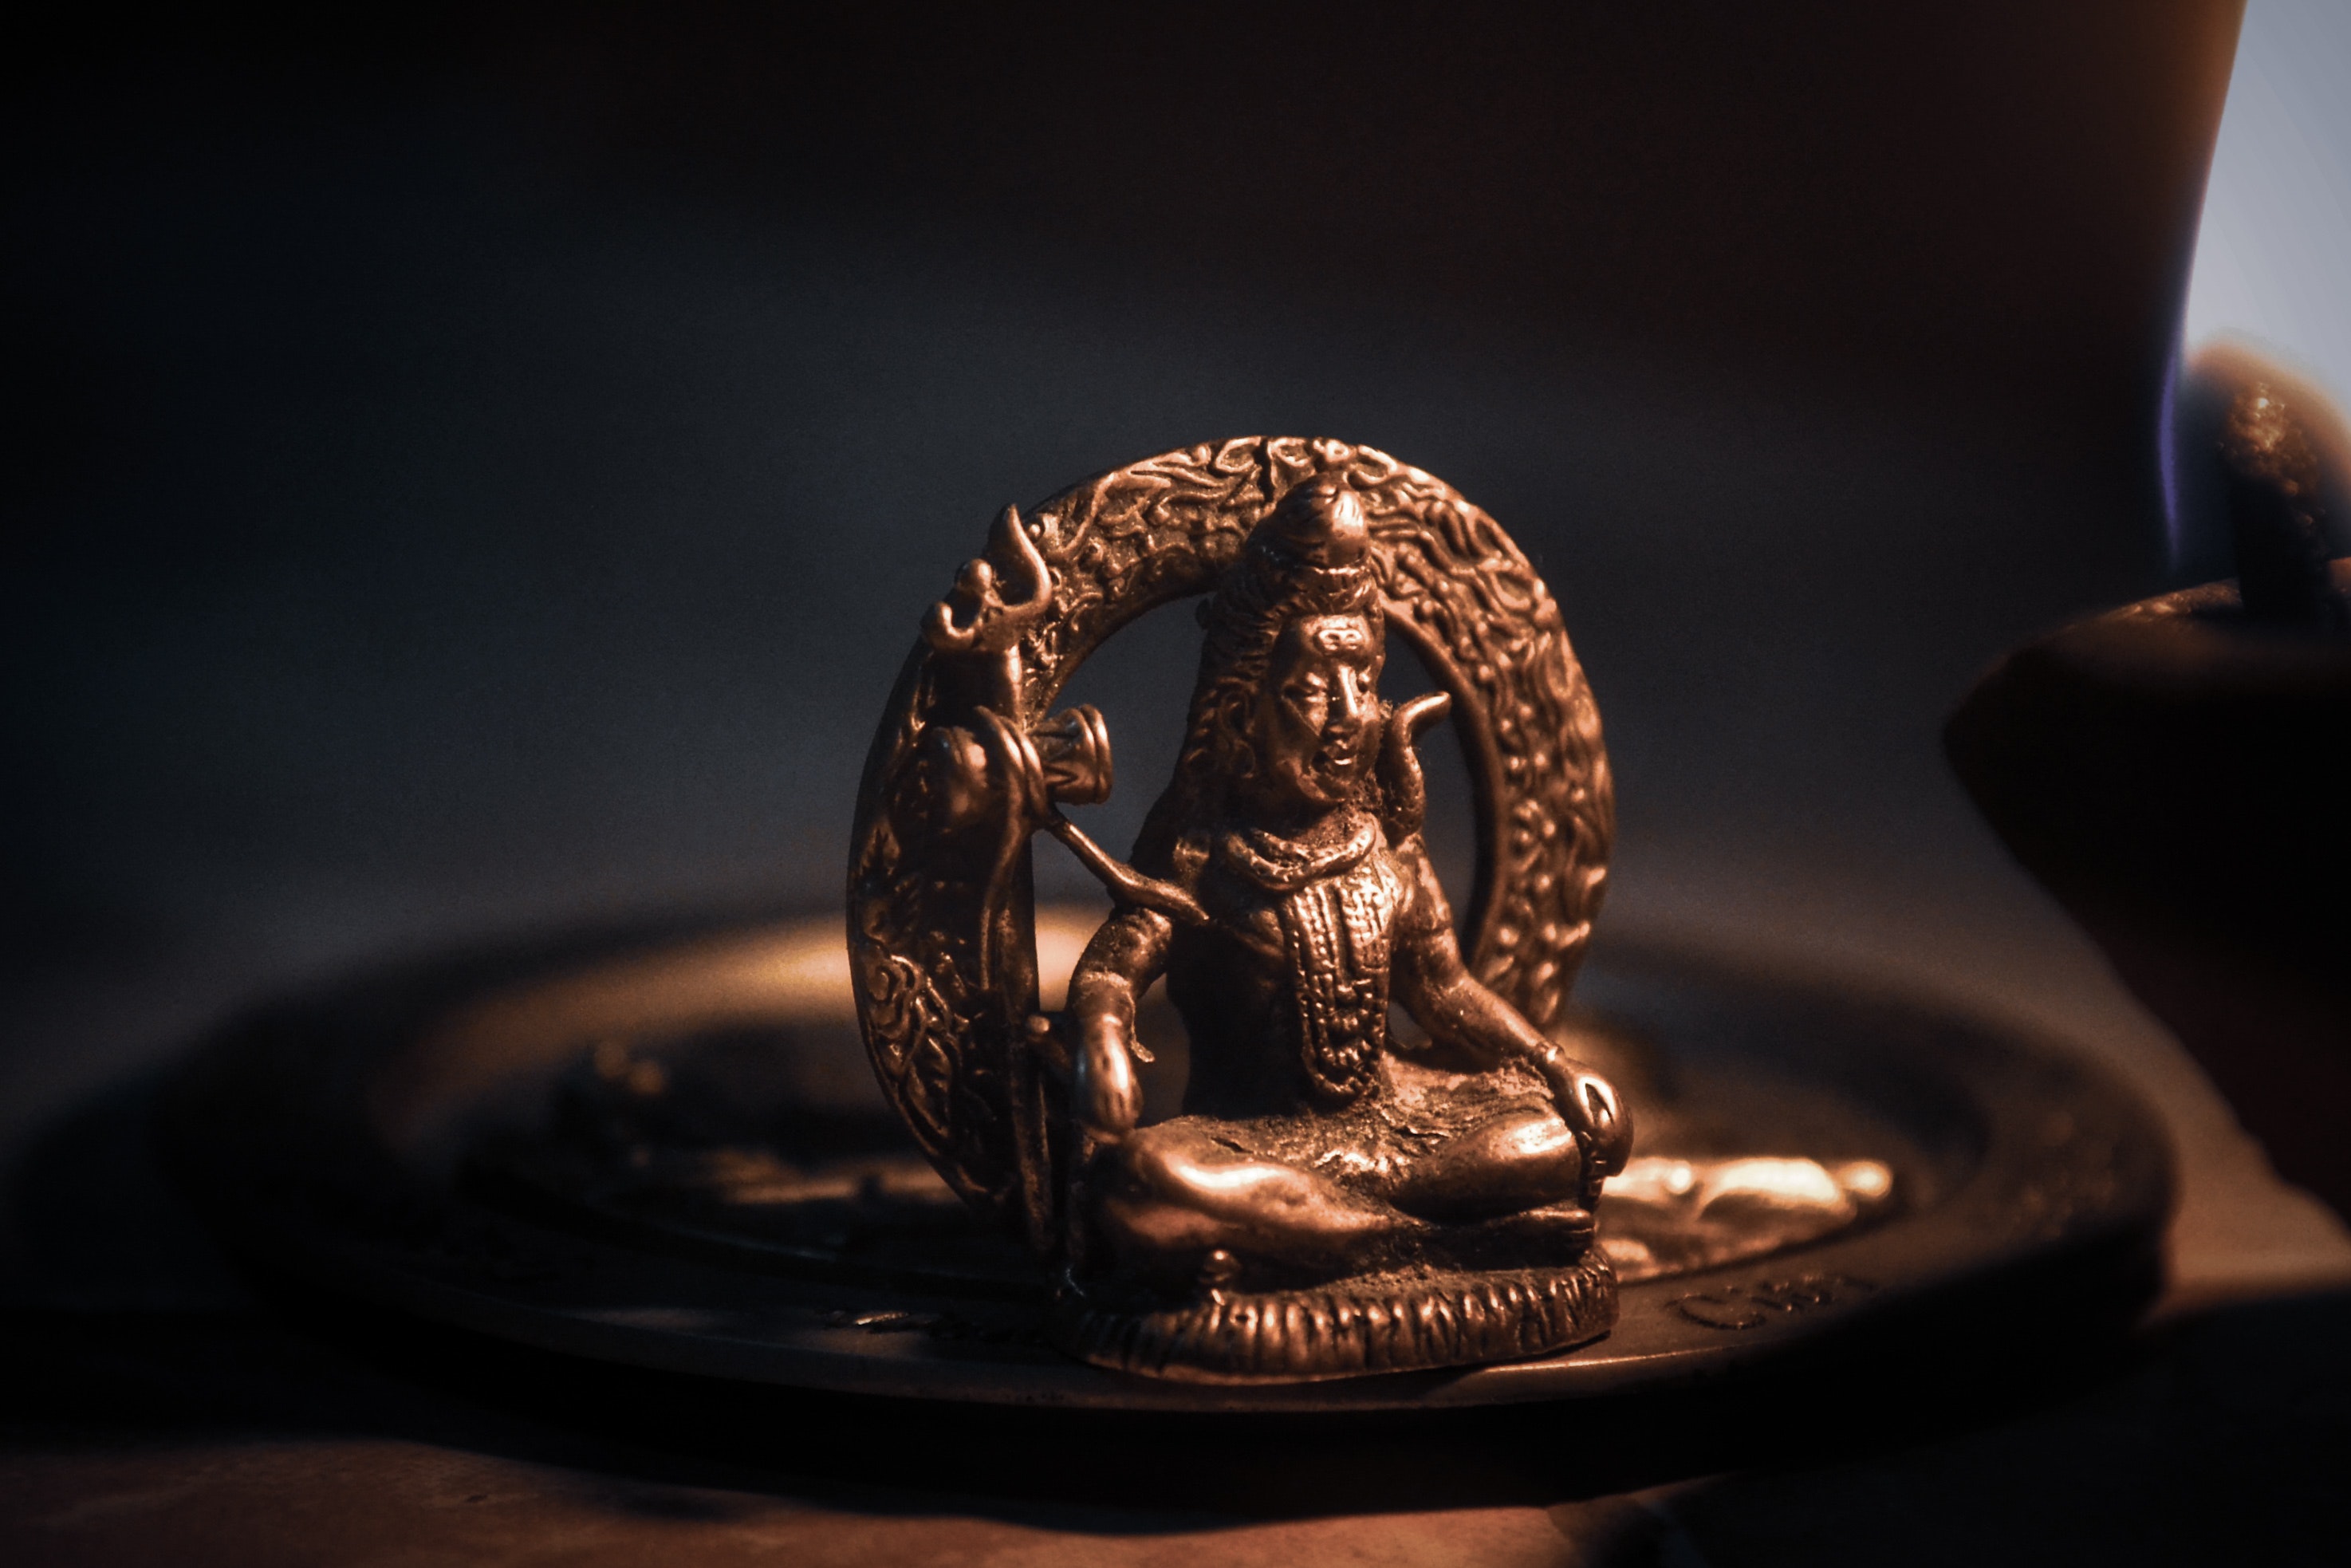
art, sculpture, meditation, statue, artifact, wood, metal, sitting, chest, guru, darkness, carving, bronze, collectable, antique, still life photography, symbol, figurine, macro photography, history, place of worship, brass, ancient history, circle, mythology, fictional character, serveware